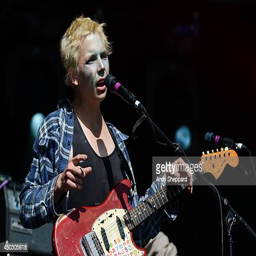
artist performs on stage at festival